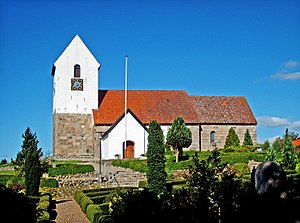
Vognsild
fra syd
Vognsild er en landsby i det vestlige Himmerland med 245 indbyggere, beliggende seks kilometer øst for Farsø og ni kilometer vest for Aars. Nærmeste by er Østrup fire kilometer øst for Vognsild.